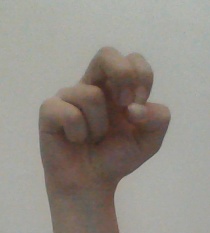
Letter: gaaf